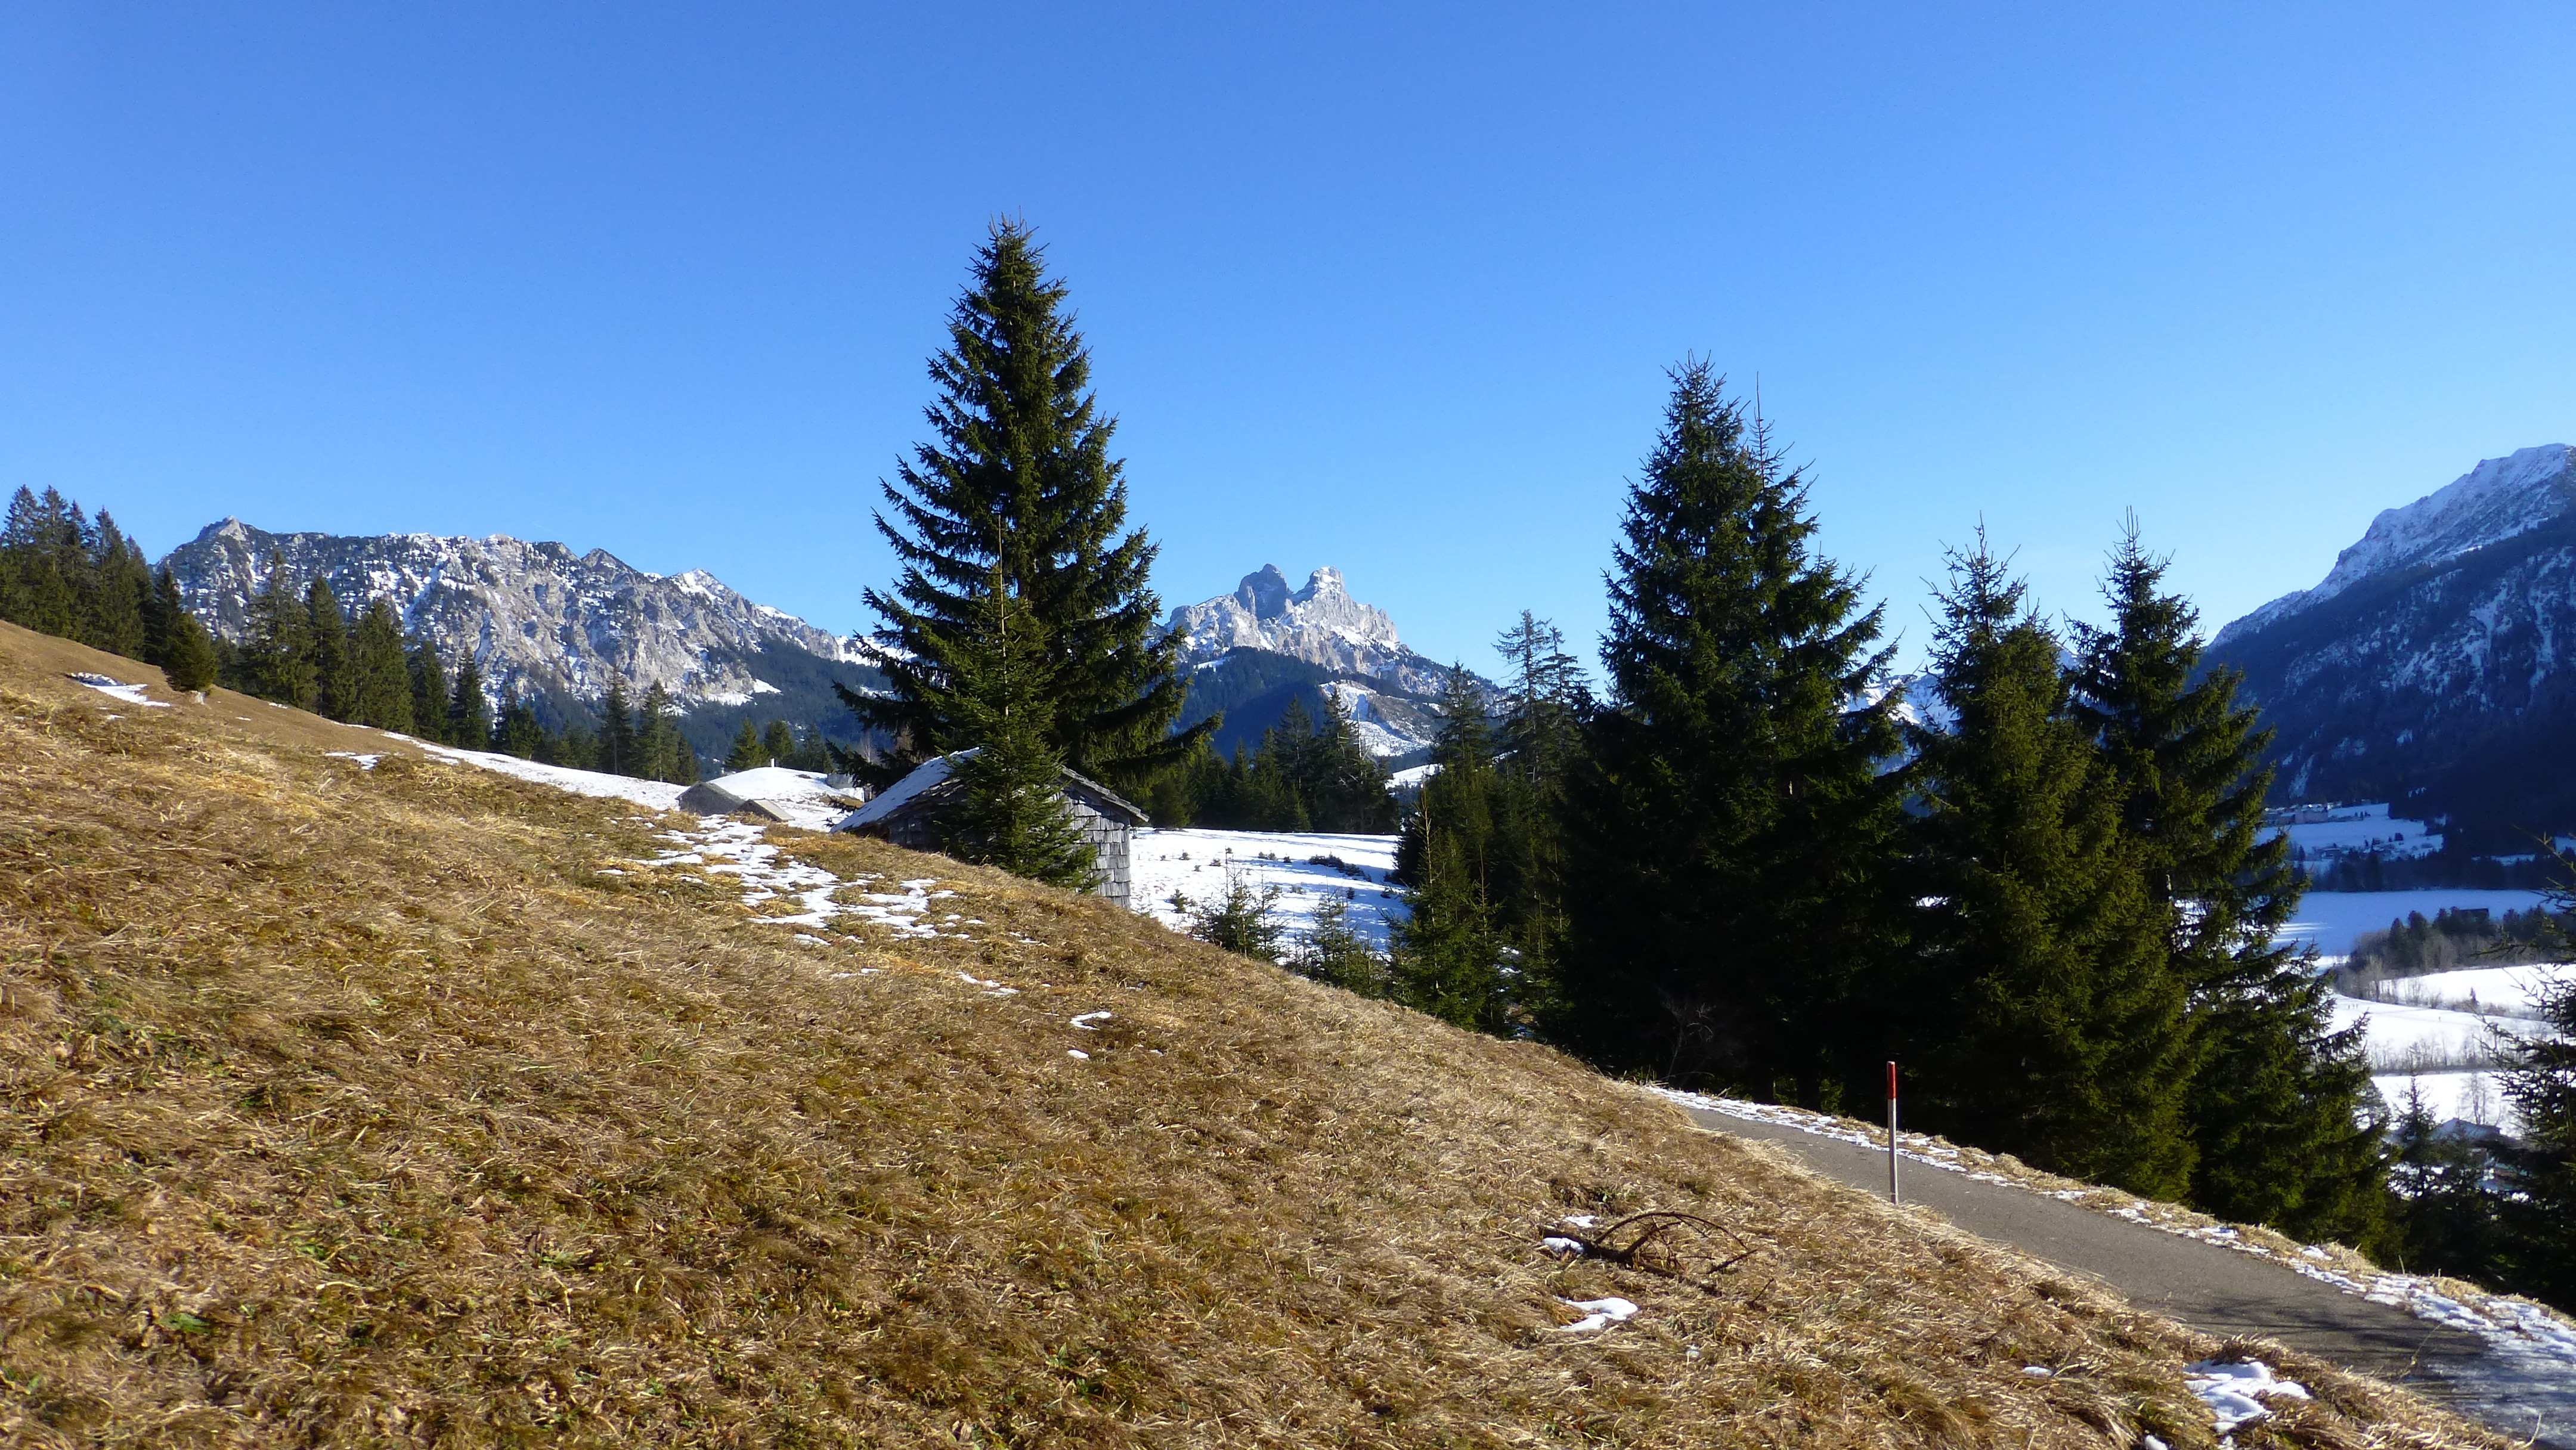
wilderness, walking, mountain, snow, winter, trail, adventure, mountain range, spring, ridge, summit, alps, plateau, tyrol, mountain pass, gimpel, tannheimertal, red fl h, mountainous landforms